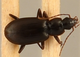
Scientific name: Calathus advena
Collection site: Niwot Ridge Mountain Research Station Site (NIWO), plot NIWO_007